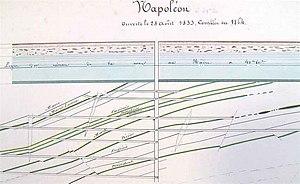
La fosse Napoléon de la Compagnie des mines d'Anzin était un charbonnage constitué d'un seul puits situé à Denain, Nord, Nord-Pas-de-Calais, France.
La fosse Napoléon de la Compagnie des mines d'Anzin est un ancien charbonnage du bassin minier du Nord-Pas-de-Calais, situé à Denain. Commencée en août 1833 à quelques centaines de mètres de la fosse Turenne, elle commence à extraire en 1835. Bien que souffrant périodiquement du manque de main-d'œuvre, elle connaît à certaines périodes une exploitation importante, et très rentable. La liaison des fosses entre elles avec un aérage assuré par la fosse Bayard entraîne une concentration des fosses entre elles, ce qui vaut à la fosse Napoléon d'être définitivement abandonnée le 1ᵉʳ août 1864.